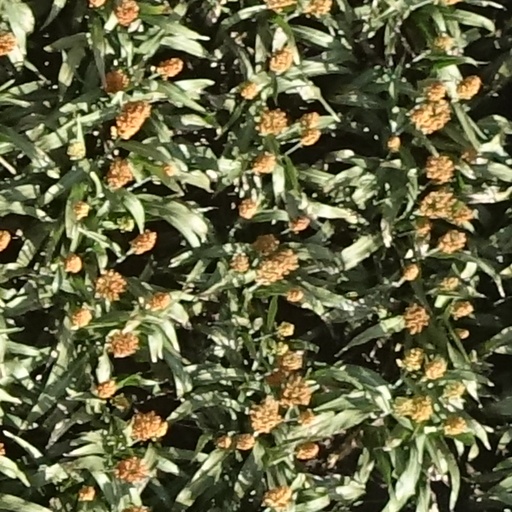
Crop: sorghum